Maria Komnene (daughter of Alexios IV)

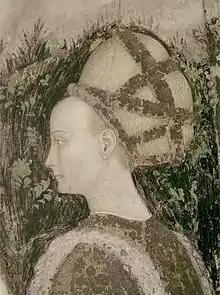
Possible depiction of Maria in the fresco "Saint George and the Princess" by Pisanello

Maria Megale Komnene (1404 – 17 December 1439), known as Maria of Trebizond, was Byzantine Empress by marriage to the Byzantine emperor John VIII Palaiologos (r. 1425–1448). She was the last crowned Byzantine empress.